Structural shape rolling

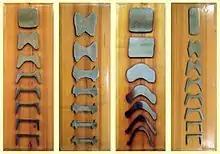
Cross-sections of continuously rolled structural shapes, showing the change induced by each rolling mill.

Structural shape rolling, also known as shape rolling and profile rolling, is the rolling and roll forming of structural shapes by passing them through a rolling mill to bend or deform the workpiece to a desired shape while maintaining a constant cross-section. Structural shapes that can be made with this metal forming process include I-beams, H-beams, T-beams, U-beams, angle iron, channels, bar stock, and railroad rails. The most commonly rolled material is structural steel, including carbon steel and stainless steel. Other metals, plastic, paper, and glass can also be rolled. Common applications include railroads, bridges, roller coasters, art, and architectural applications.